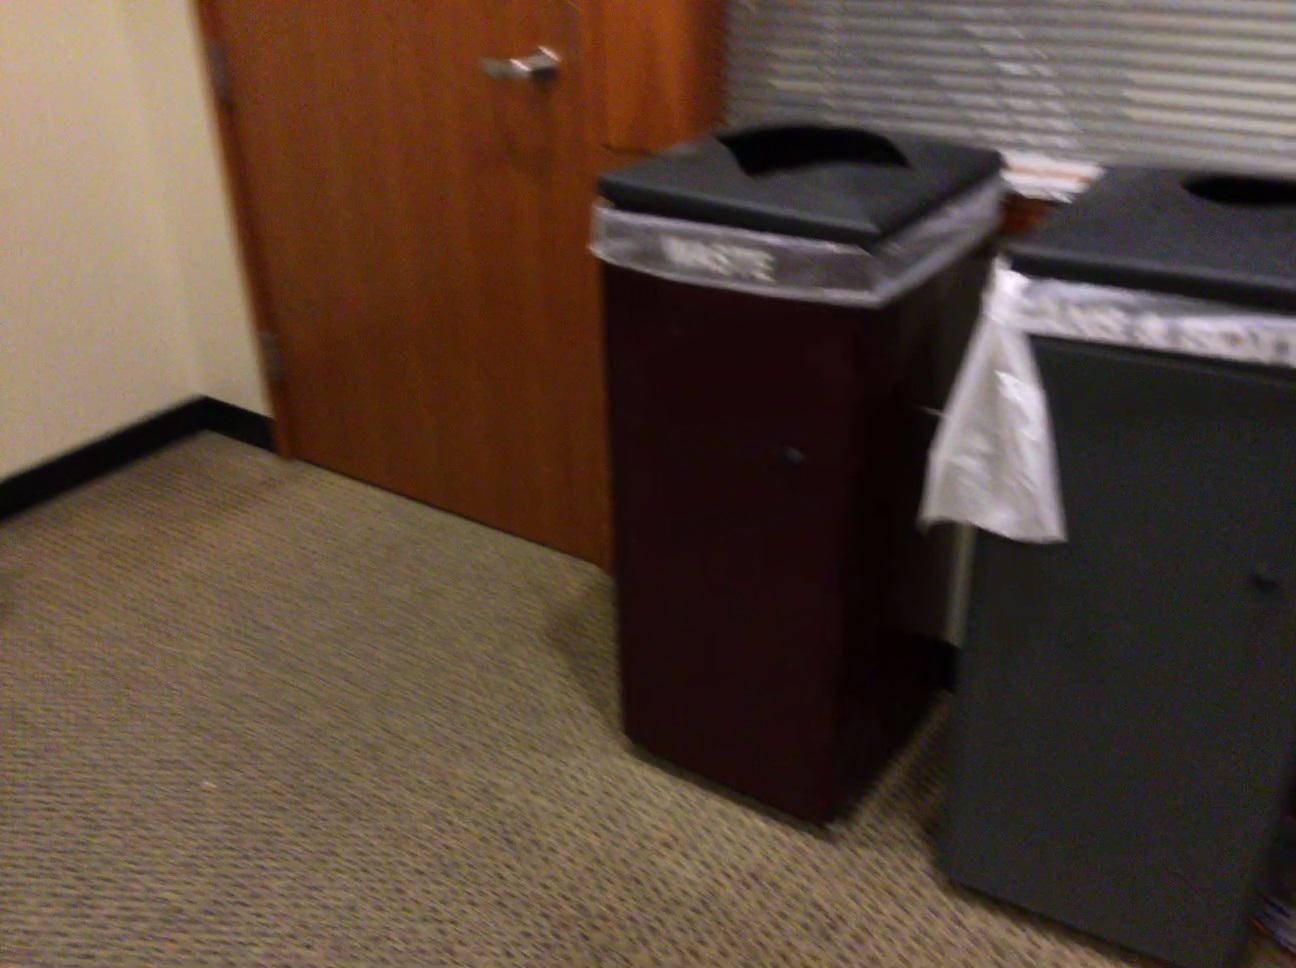
Question: In the image, there is the door. Pinpoint several points within the vacant space situated left of the door from the camera's perspective. Your final answer should be formatted as a list of tuples, i.e. [(x1, y1), ...], where each tuple contains the x and y coordinates of a point satisfying the conditions above. The coordinates should be between 0 and 1, indicating the normalized pixel locations of the points.
Answer: [(0.020, 0.648), (0.044, 0.668), (0.069, 0.689), (0.096, 0.711), (0.017, 0.592), (0.039, 0.608), (0.062, 0.626), (0.087, 0.645), (0.015, 0.543), (0.035, 0.558), (0.056, 0.573), (0.079, 0.589), (0.012, 0.503), (0.032, 0.515), (0.051, 0.528), (0.072, 0.542), (0.093, 0.556), (0.029, 0.478), (0.046, 0.490), (0.066, 0.501), (0.086, 0.513), (0.060, 0.466), (0.079, 0.476), (0.090, 0.455)]